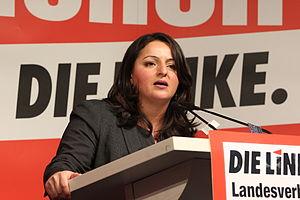
L'Assemblée parlementaire franco-allemande est une institution binationale entre la France et l'Allemagne. L’Assemblée est chargée de veiller à la mise en œuvre des dispositions du traité d'Aix-la-Chapelle, d'élaborer des propositions notamment sur les enjeux transfrontaliers, et de promouvoir la mise en œuvre conjointe des directives de l’Union européenne.
Sevim Dağdelen, est une femme politique allemande d'origine turque.